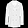
Label: Coat